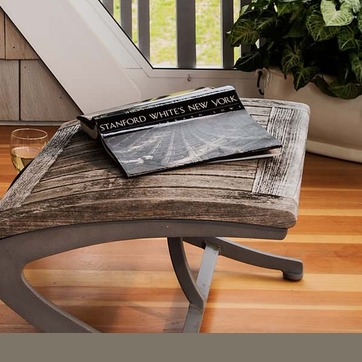
Material: wood